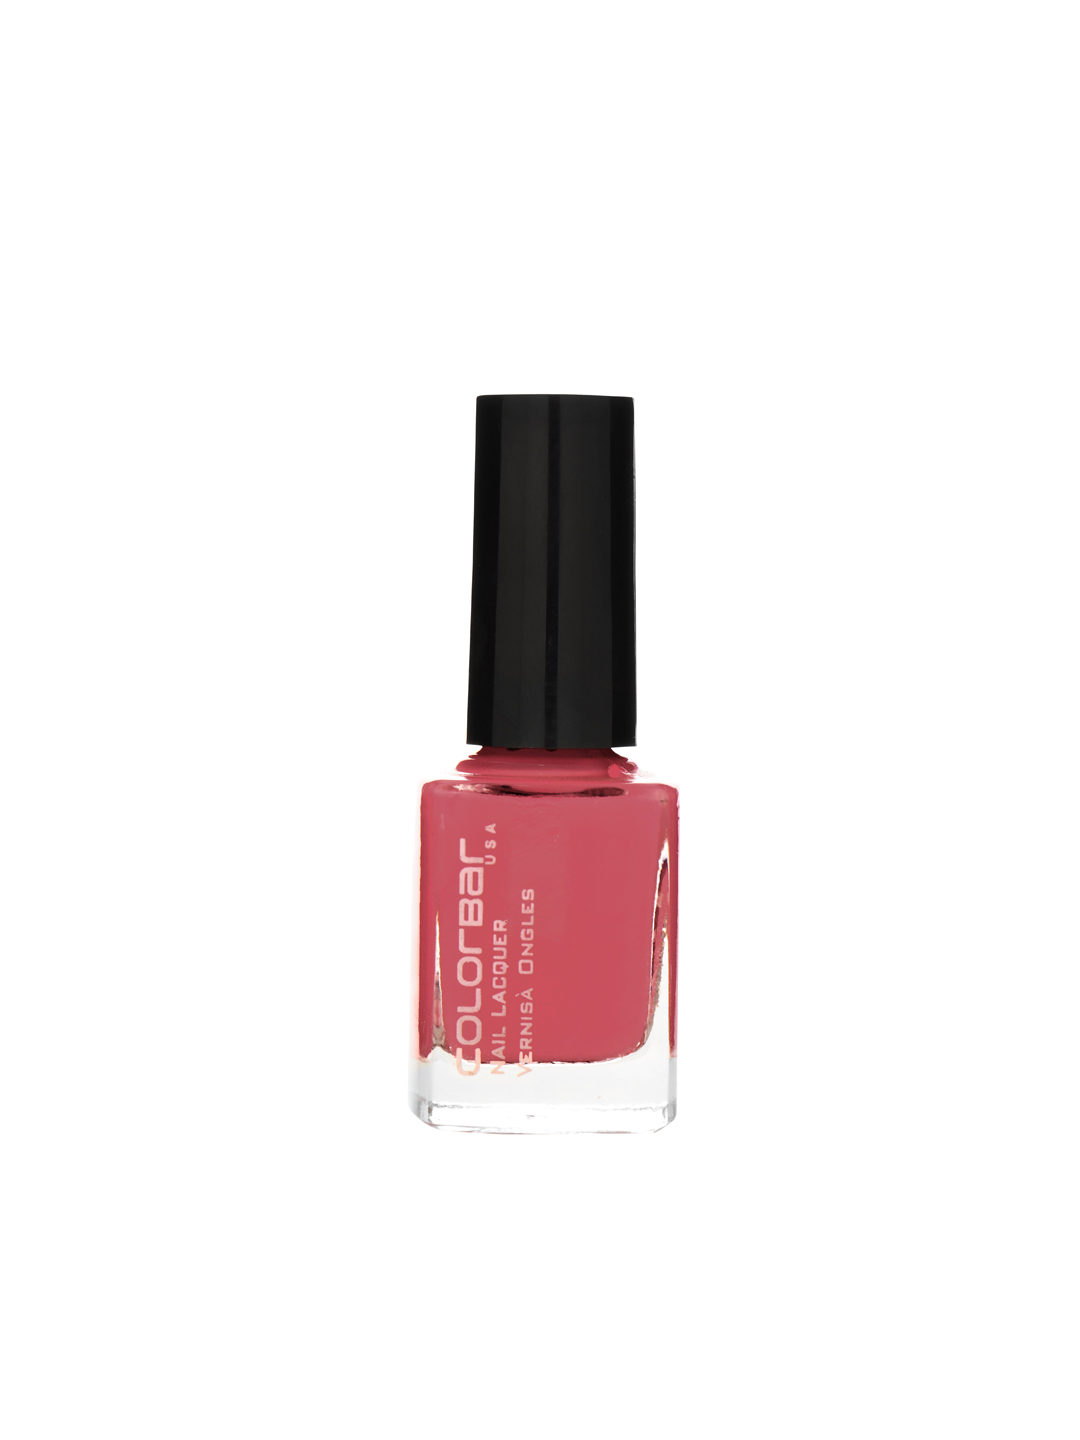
Colorbar Sizzling Pink Nail Lacquer 24
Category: Personal Care / Nails / Nail Polish
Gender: Women
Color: Pink
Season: Spring 2017
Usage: Casual